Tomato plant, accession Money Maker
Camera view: tilt-top (135 deg); turntable rotation: 60 degrees
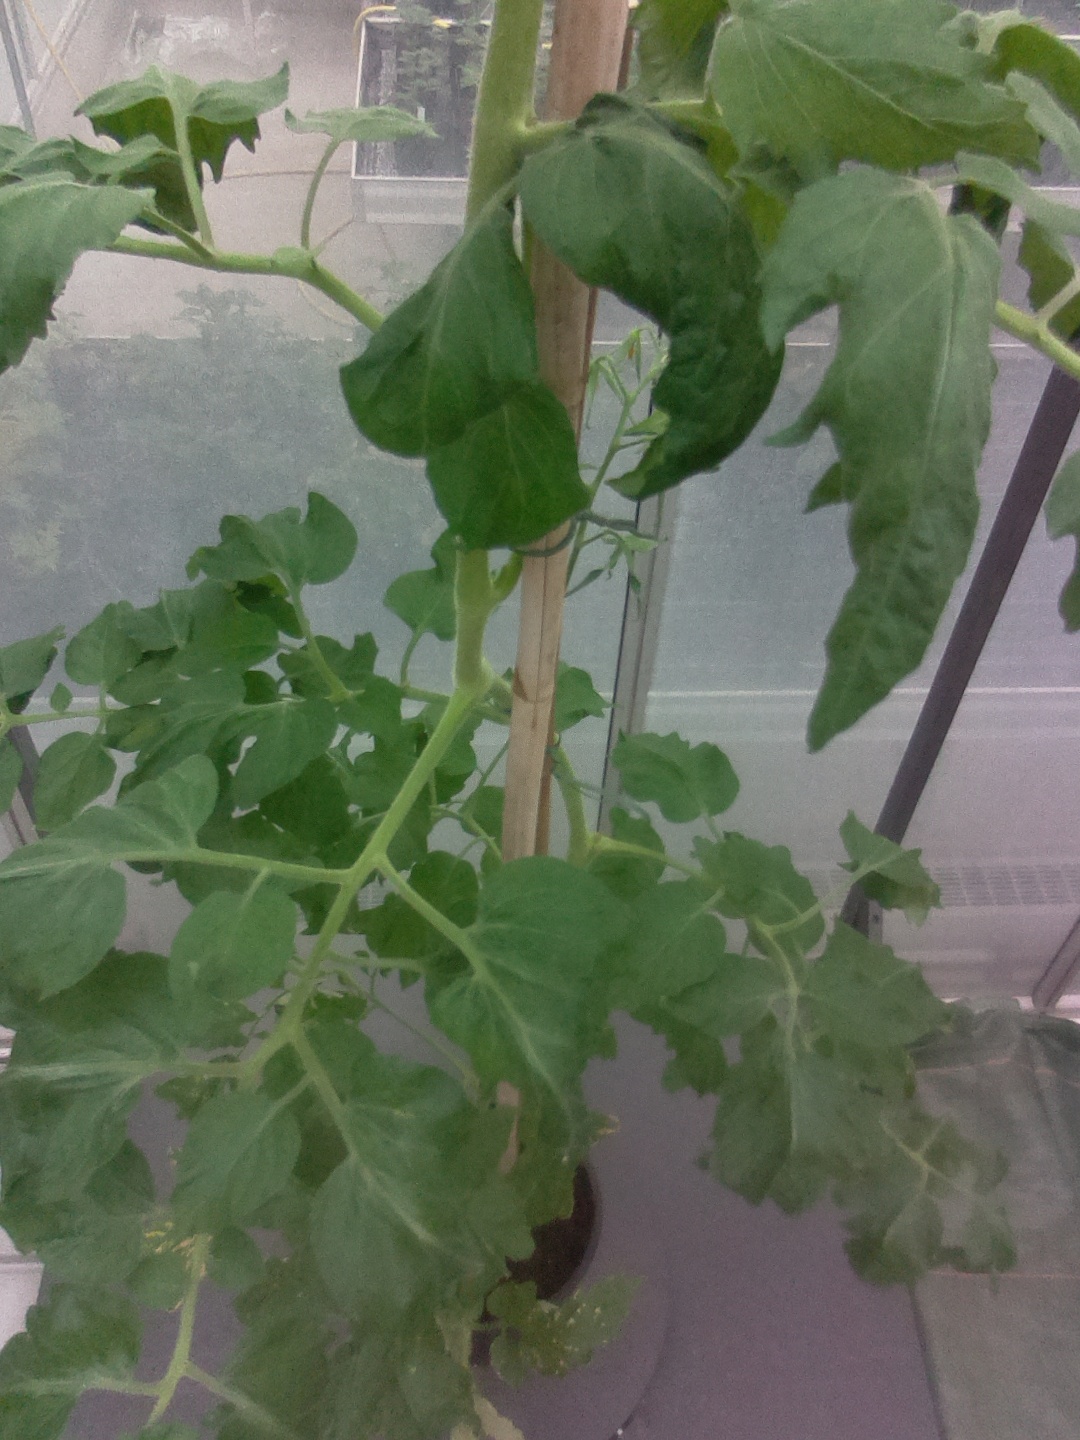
BBCH growth stage 70: Fruits at the main stem or branches visibles